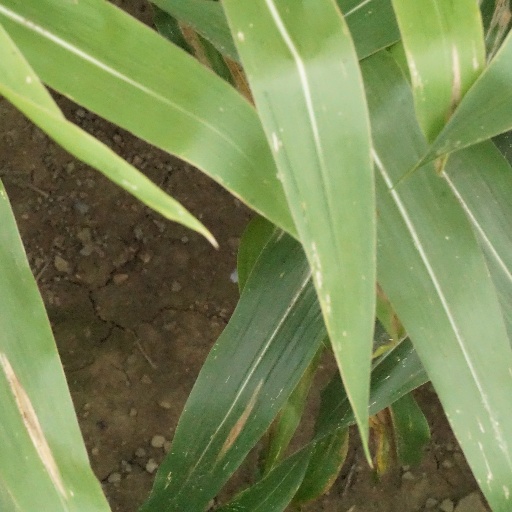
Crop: maize; corn